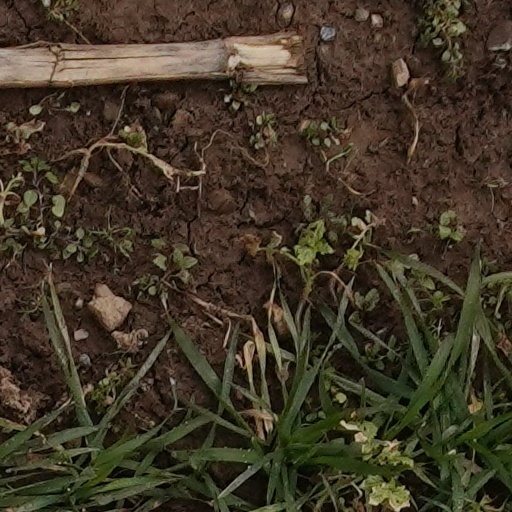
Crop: wheat